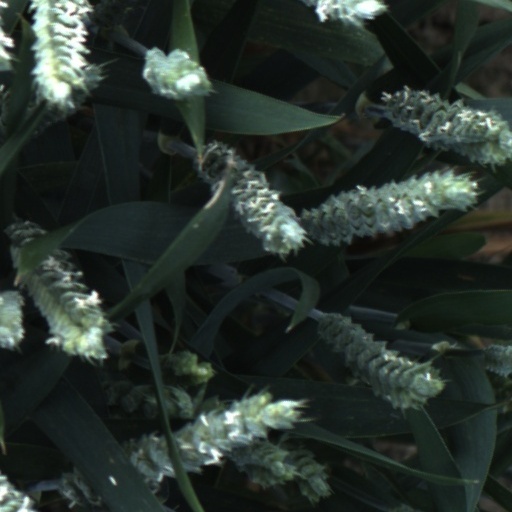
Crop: wheat